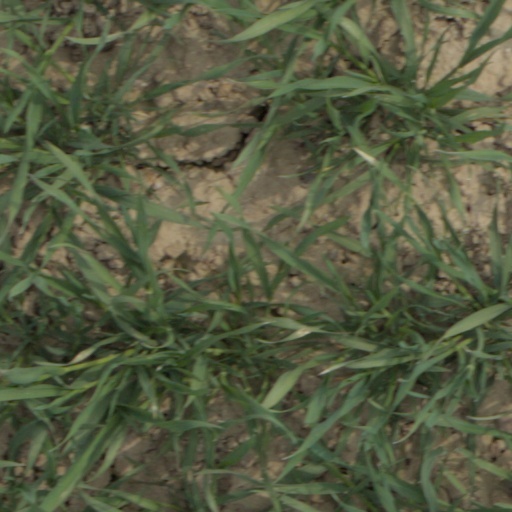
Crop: wheat